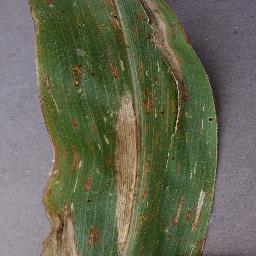
Label: Corn_(Maize)___Northern_Leaf_Blight